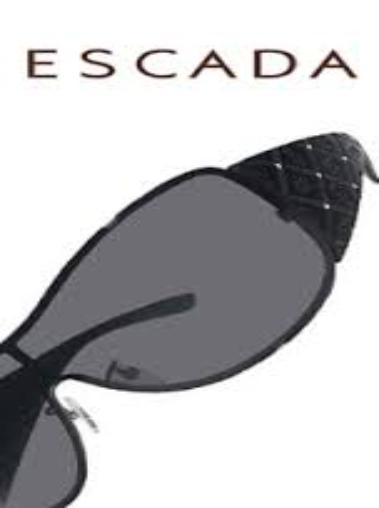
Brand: Escada
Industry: Necessities